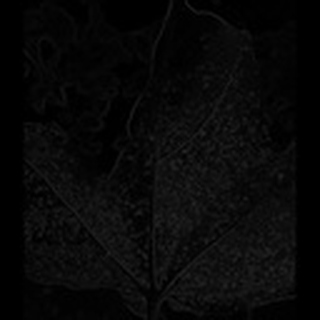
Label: cotton_aphids